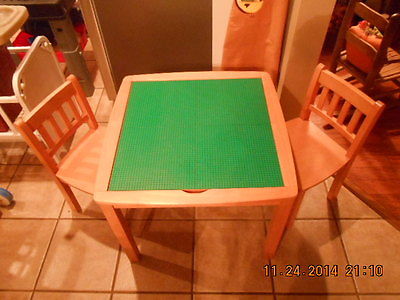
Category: table